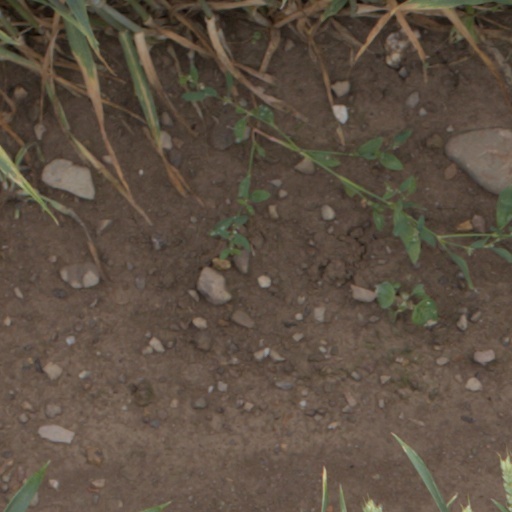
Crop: wheat